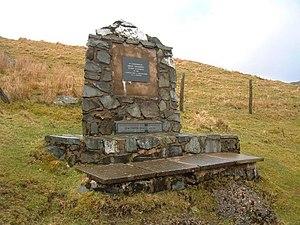
Owain Glyndŵr est un prince gallois, né en 1359 et mort vers 1416, qui est couronné sous le nom de Owain IV de Galles en 1404. Il est le dernier Gallois à se faire appeler « prince de Galles », lui qui descendait des princes de Powys par son père et de ceux de Deheubarth par sa mère. Il déclenche la révolte contre l'emprise anglaise sur son pays.